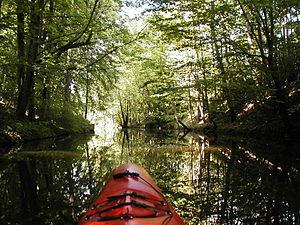
La Schwentine est un fleuve du Schleswig-Holstein dans le nord de l'Allemagne.